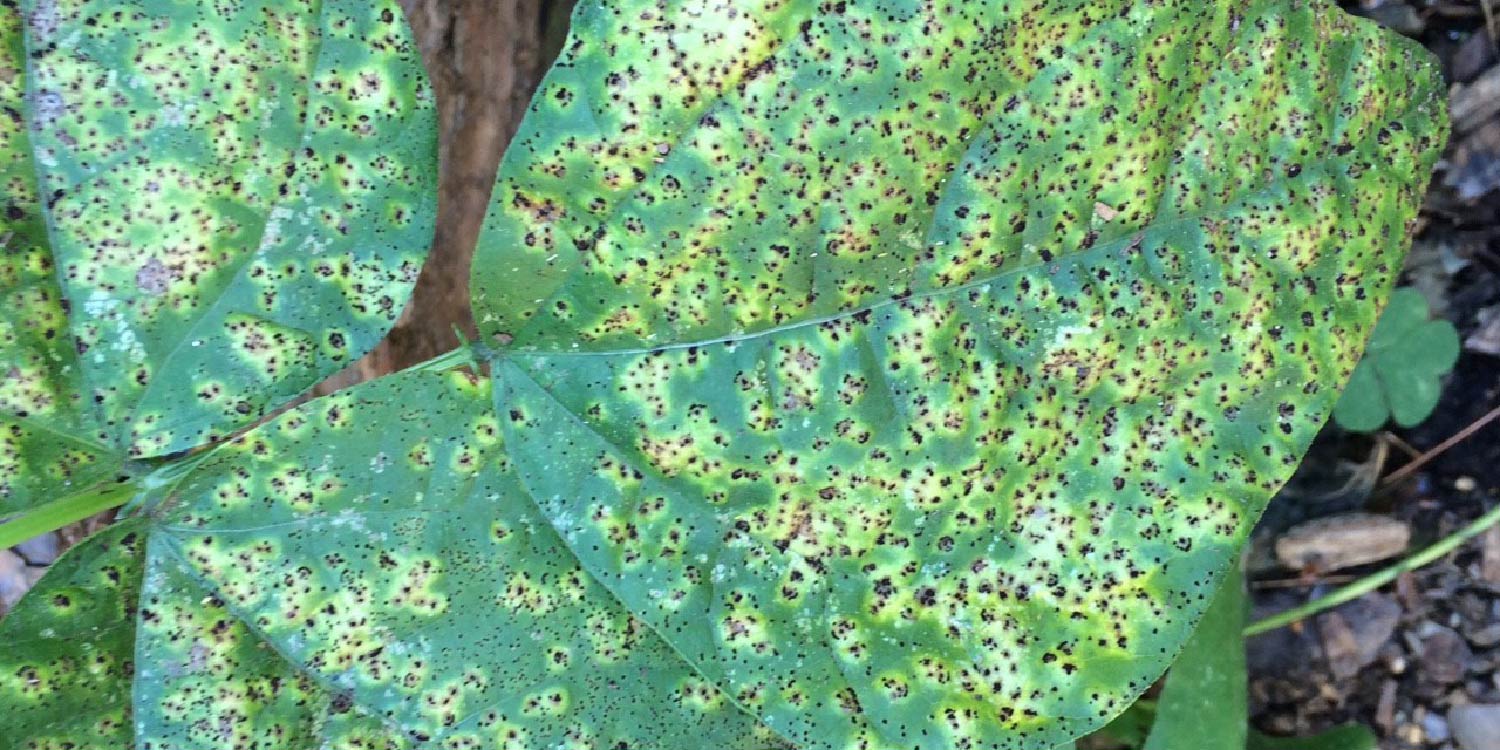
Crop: unknown
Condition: bean_bean_rust